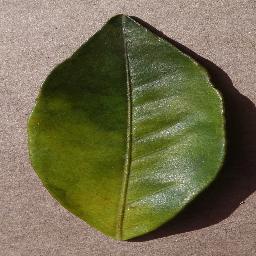
Label: Orange___Haunglongbing_(Citrus_greening)